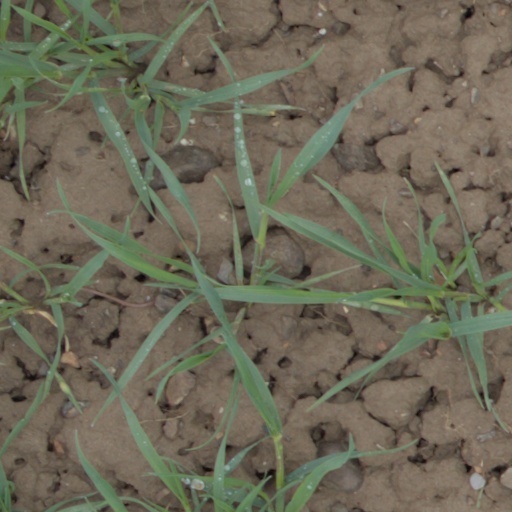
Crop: wheat